University of Montevallo

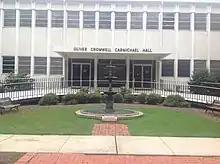
Oliver Cromwell Carmichael Library

The observatory is located roughly three miles from the main campus on the 150-acre Gentry Springs site owned by the university. The JWSO is capable of astronomical telescopic observation and astrophotography, has a dedicated telescope for solar viewing, and is one of very few observatories in the country that is designed specifically to be completely accessible to people of all disabilities.